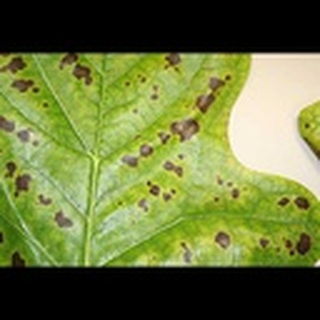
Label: cotton_target_spot